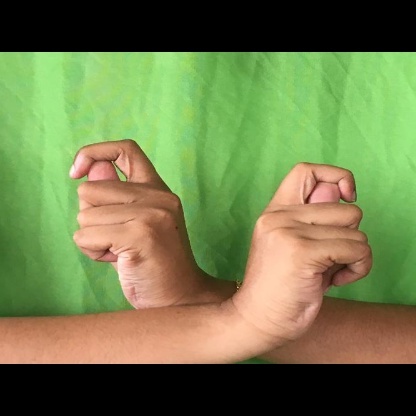
Mudra: Berunda